E. R. Shields House

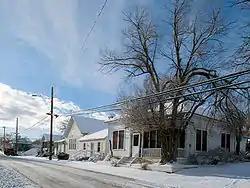

The E. R. Shields House, at 351 St. Patrick in Tonopah, Nevada, United States, was built in 1904. It includes Late Victorian details in a largely "Neo-Colonial" design. It was listed on the National Register of Historic Places in 1982.